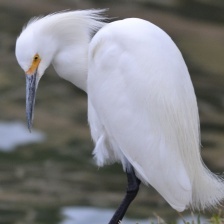
Species: SNOWY EGRET
Scientific name: EGRETTA THULA